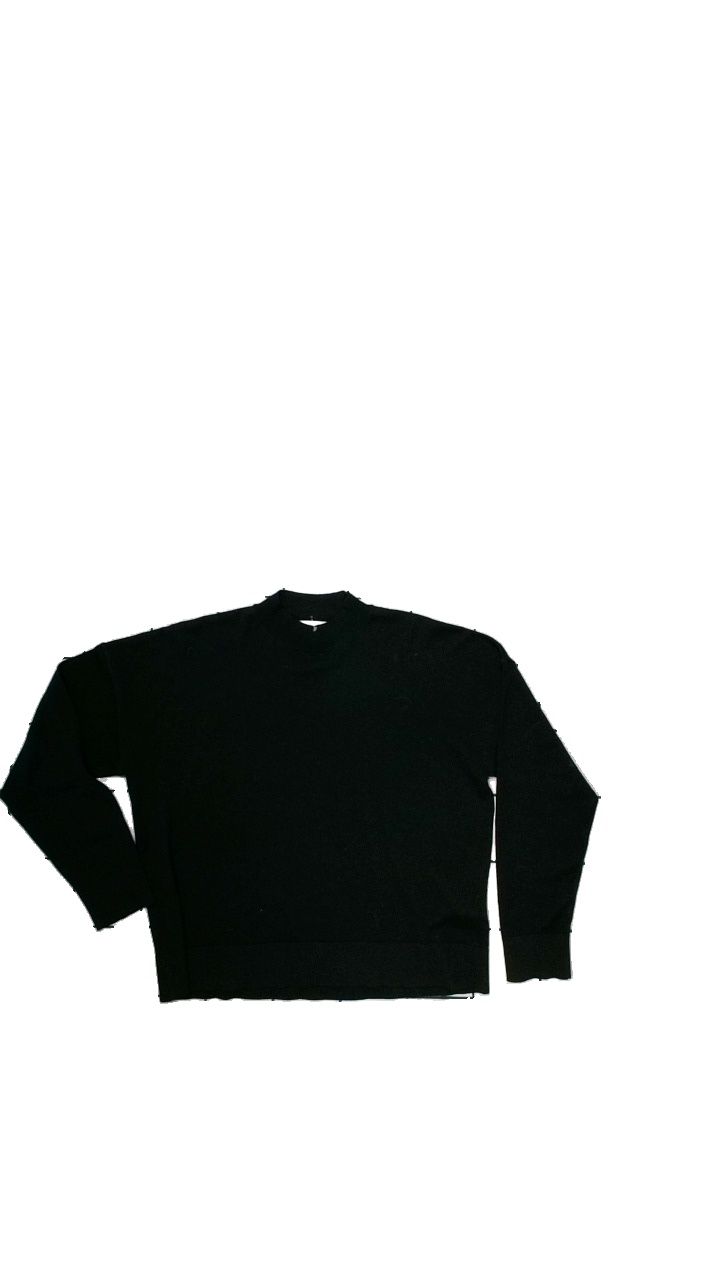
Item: Cardigan (Ladies)
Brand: H&m
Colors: Black
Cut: Regular
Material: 100%ull
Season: All
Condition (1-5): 4
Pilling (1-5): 5
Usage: Export
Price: <50